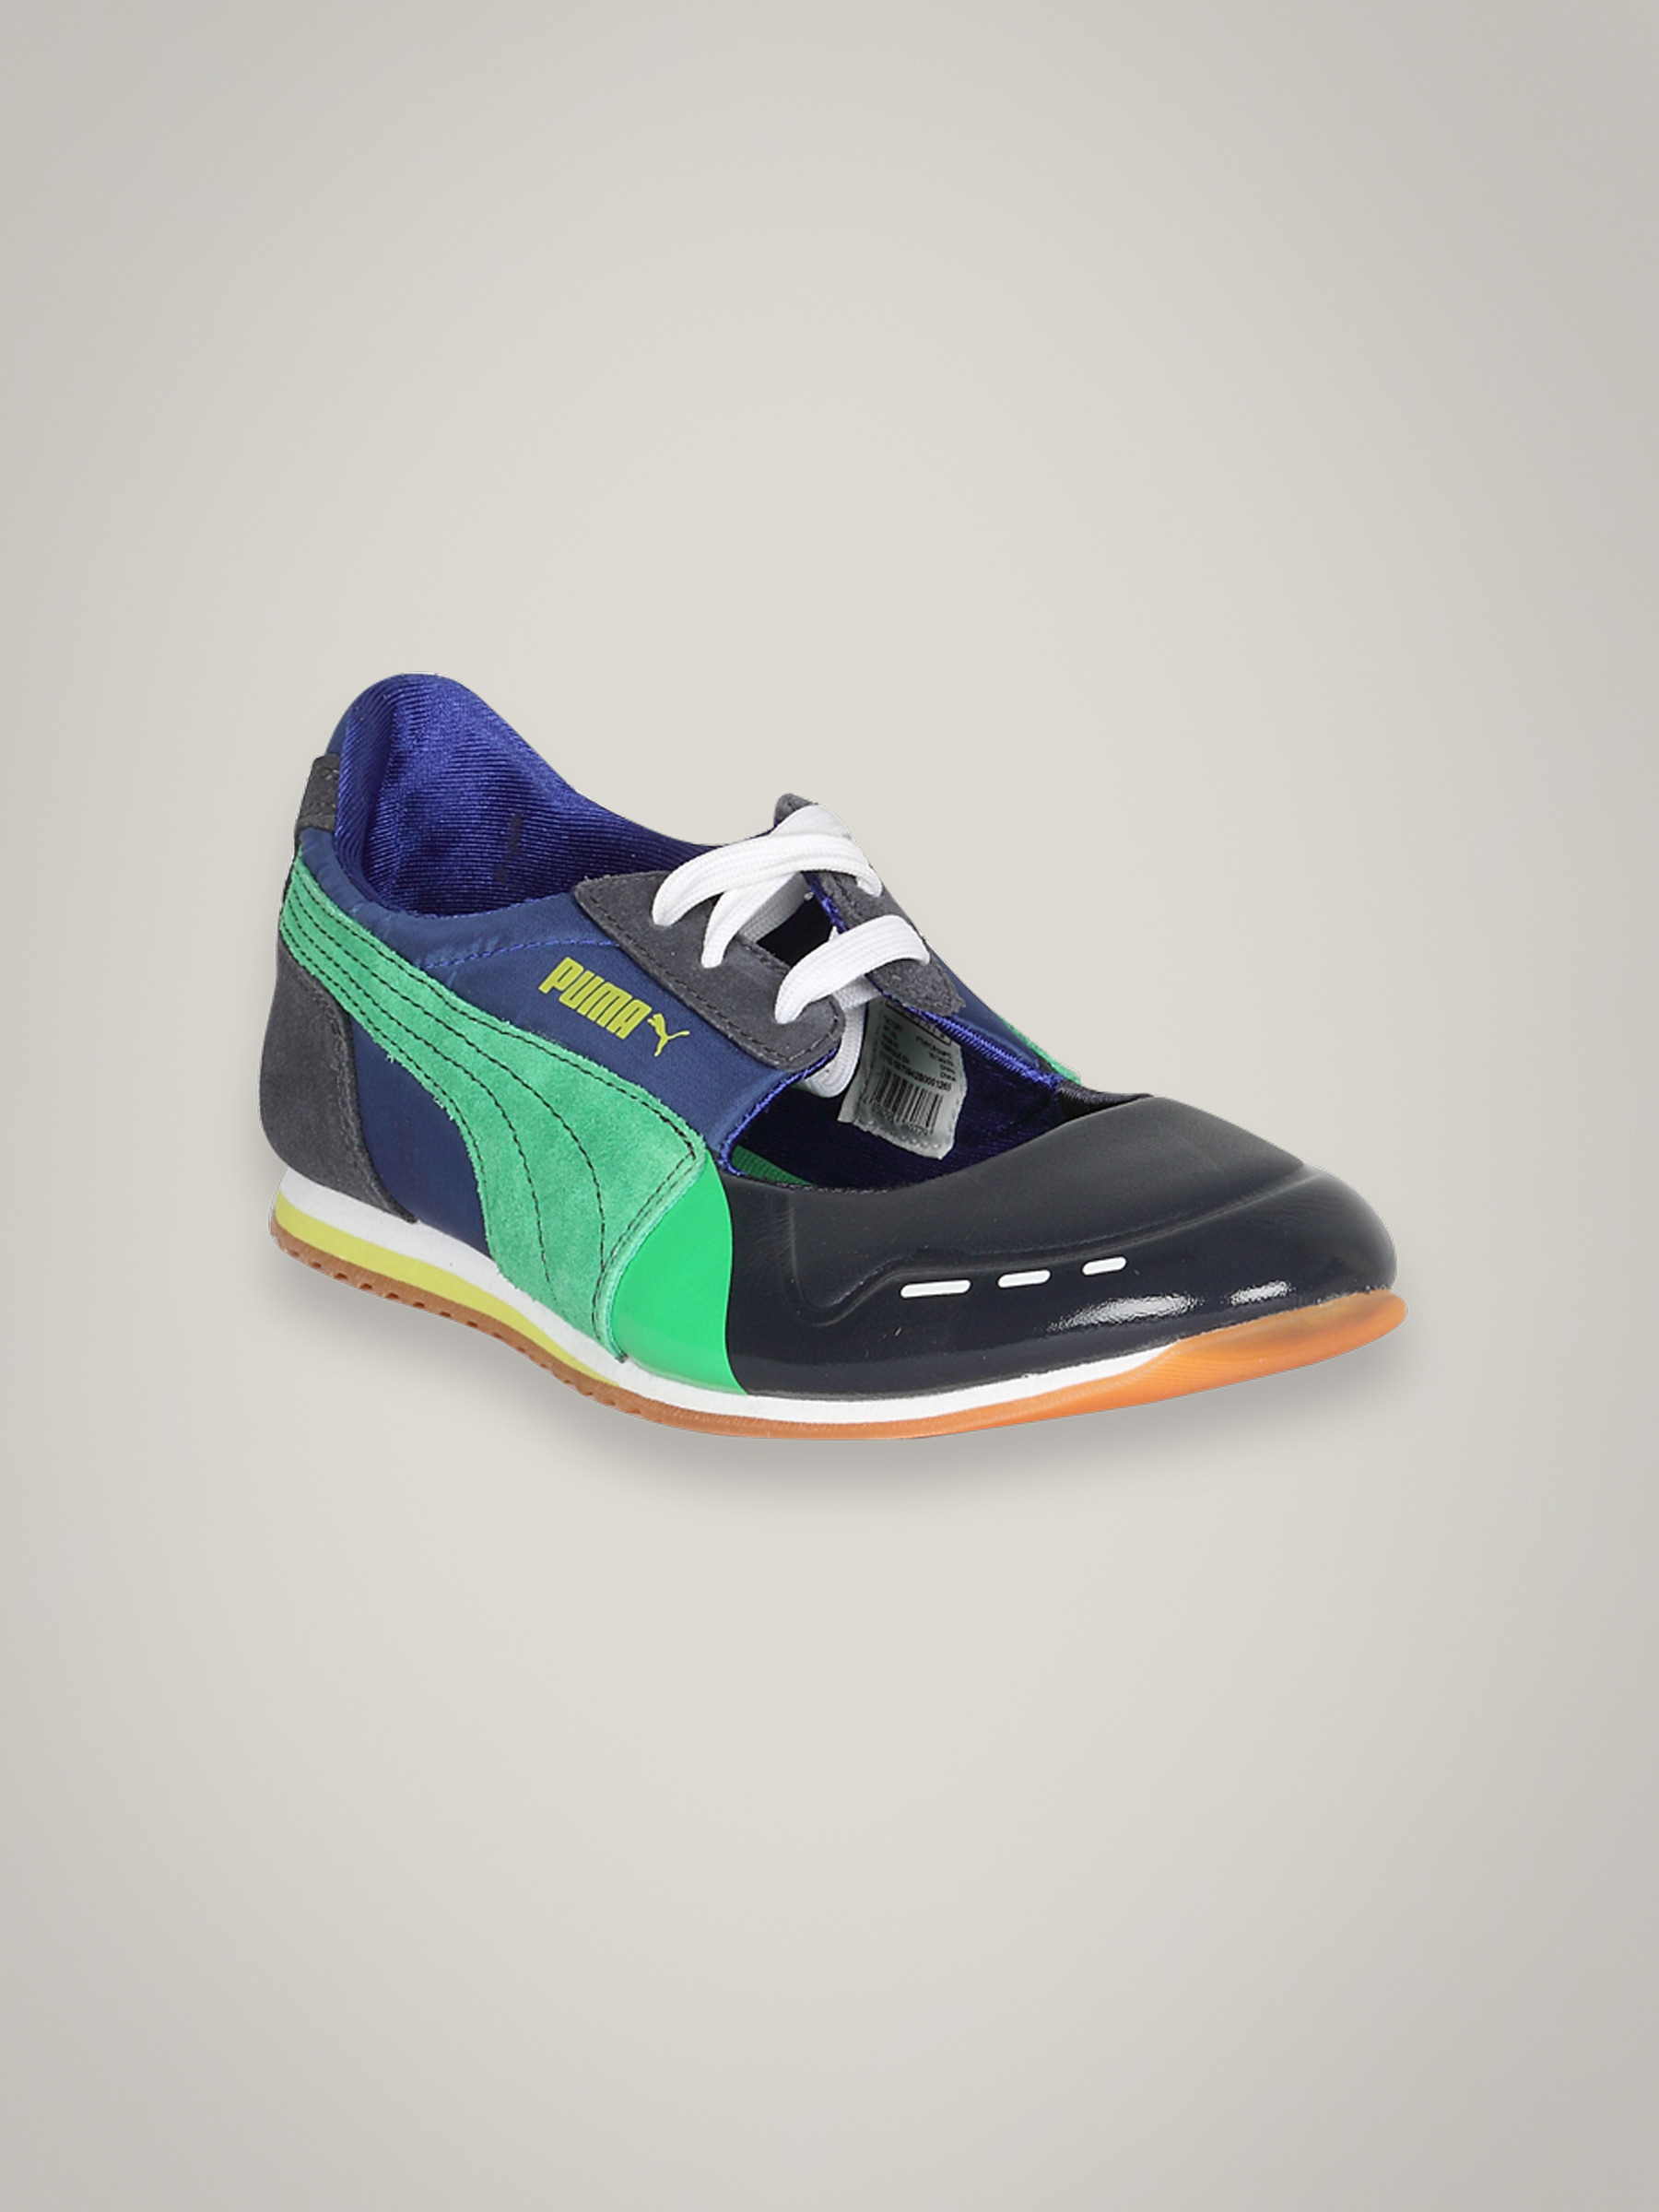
Puma Women Balleracer Blue Shoe
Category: Footwear / Shoes / Casual Shoes
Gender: Women
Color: Blue
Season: Summer 2011
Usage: Casual